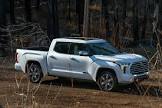
Vehicle type: Cars